Bill Toomey

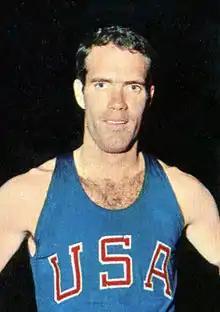
Bill Toomey in 1968

William Anthony Toomey (born January 10, 1939) is an American former track and field competitor and the 1968 Olympic decathlon champion.